Air France Flight 4590

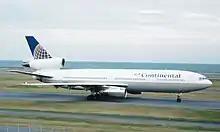
The DC-10 involved in the accident sequence

At 16:38 CEST (14:38 UTC), five minutes before the Concorde departed, Continental Airlines Flight 55, a McDonnell Douglas DC-10-30, took off from the same runway for Newark International Airport and lost a titanium alloy strip that was part of the engine cowl, identified as a wear strip about long, wide, and thick. The DC-10 was not seriously affected by this. At 16:42, the Concorde ran over this piece of debris during its take-off run while the aircraft was at a speed of 185 mph (300 km/h), cutting the right-front tyre (tyre No 2) of its left main wheel bogie and sending a large chunk of tyre debris into the underside of the left wing at an estimated speed of . It did not directly puncture any of the fuel tanks, but it sent out a pressure shockwave that ruptured the number 5 fuel tank at its weakest point, just ahead of the left landing gear well. Leaking fuel gushing out from the bottom of the wing was most likely ignited either by an electric arc in the landing gear bay (debris cutting the landing gear wire) or through contact with hot parts of the engine. Engines 1 and 2 both surged and lost all power, likely due to ingestion of hot gases (both engines) and tyre debris (engine 1 only), and then engine 1 slowly recovered over the next few seconds. A large plume of flame developed, and the flight engineer shut down engine 2 in response to a fire warning and the captain's command.